Right-wing populism

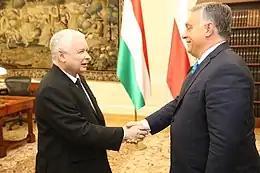
Poland's Law and Justice (PiS) leader Jarosław Kaczyński with Hungarian Prime Minister Viktor Orbán

The Austrian Freedom Party (FPÖ), established in 1955, claims to represent a "Third Camp" ("Drittes Lager") beside the Socialist Party and the social Catholic Austrian People's Party. It succeeded the Federation of Independents founded after World War II, adopting the pre-war heritage of German nationalism, although it did not advocate Nazism and placed itself in the political center. Although it did not gain much popularity for decades, it exercised a considerable balance of power by supporting several federal governments, be it right-wing or left-wing, e.g., the Socialist Kreisky cabinet of 1970 (see Kreisky–Peter–Wiesenthal affair).